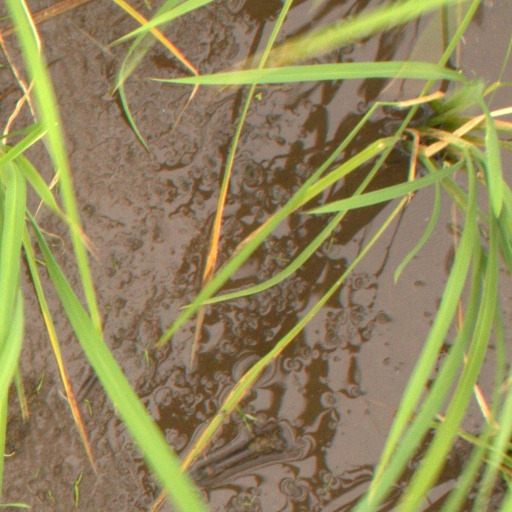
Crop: rice